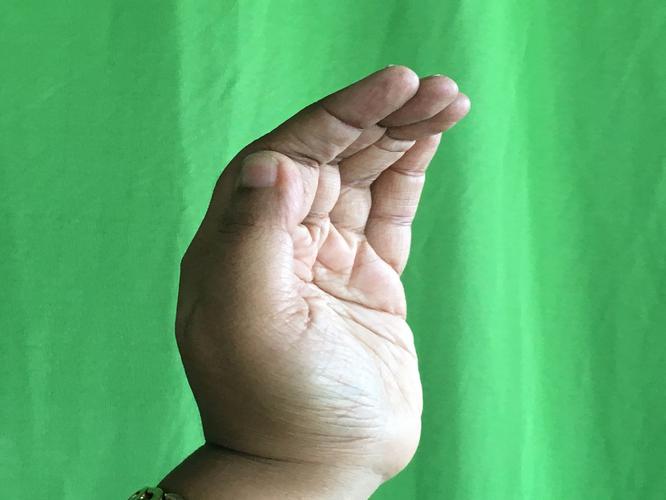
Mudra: Sarpasirsha
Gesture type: single_hand